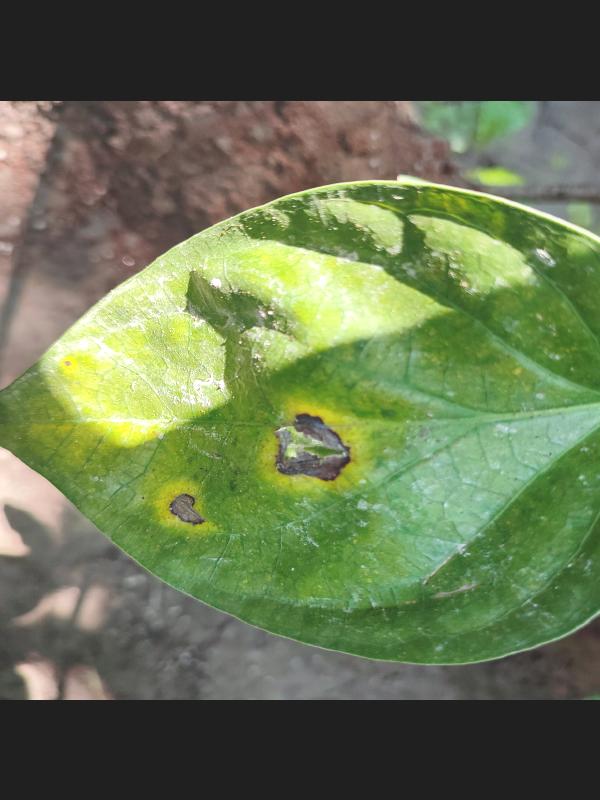
Label: Bacterial_Leaf_Disease